Lilla Bommen

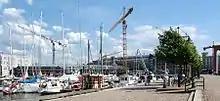
The marina at Lilla Bommen in Gothenburg

Lilla Bommen is a part of the Gothenburg harbor on the shore of the Göta älv. Said to have been constructed in the 1640s, it is used as a marina, owned and operated by the Gothenburg Municipality through the Liseberg company, for visiting pleasure craft. Lilla Bommen is also the name of the land surrounding the harbor. On the west side of the dock is The Gothenburg Opera house, completed in 1994 while on the east is an office complex that includes a high-rise with the same name as the area, the Lilla Bommen. The building is locally known as "The Lipstick" or "The Skanska Skyscraper". The barque Viking is moored between the dock and the high-rise.